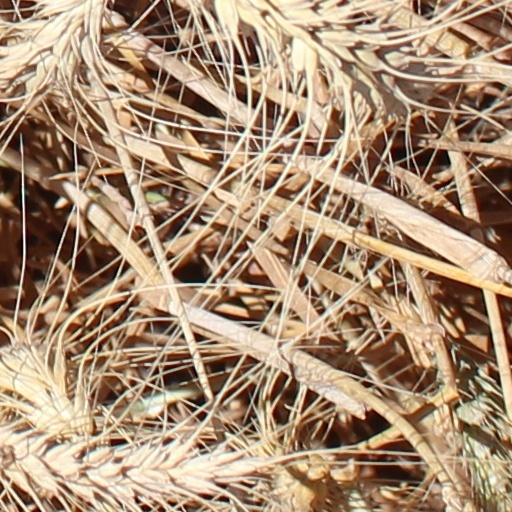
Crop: wheat